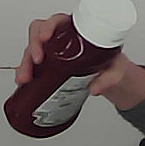
Product: heinz_ketchup